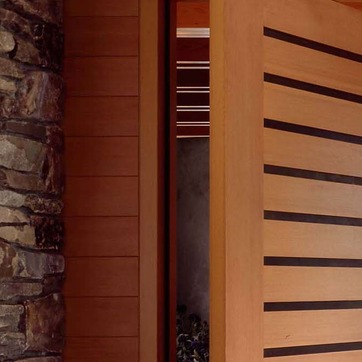
Material: glass